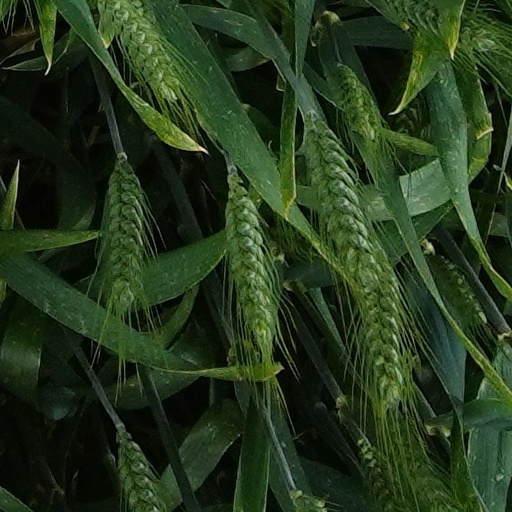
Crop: wheat